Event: Nepal Earthquake
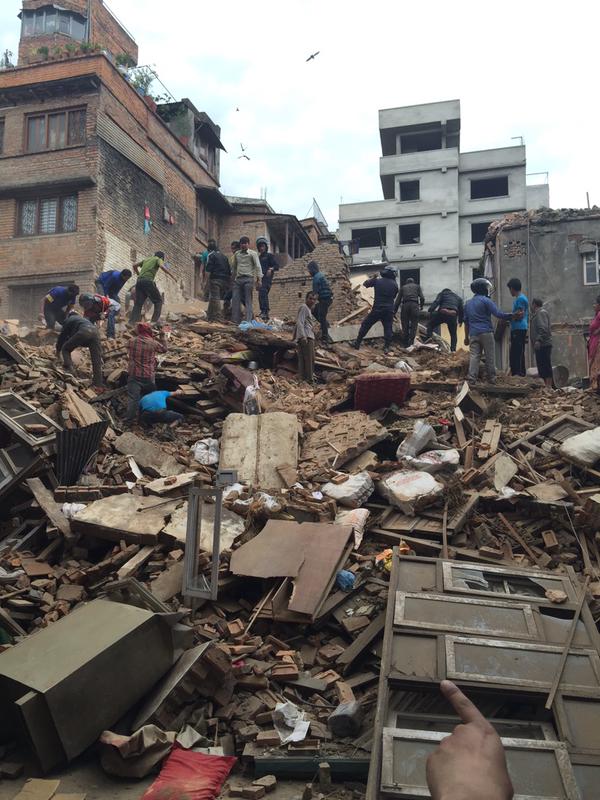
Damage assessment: damage